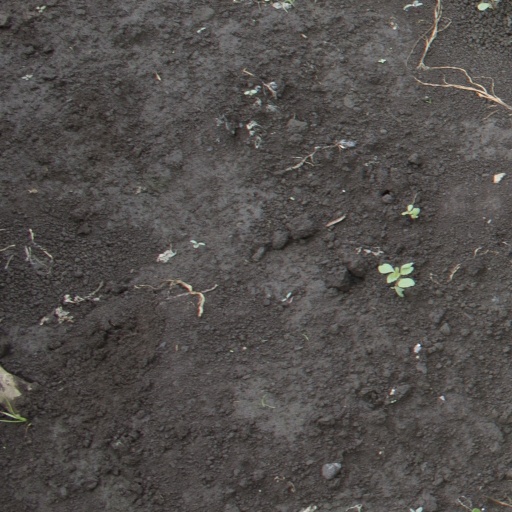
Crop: soybean